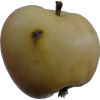
Label: apple